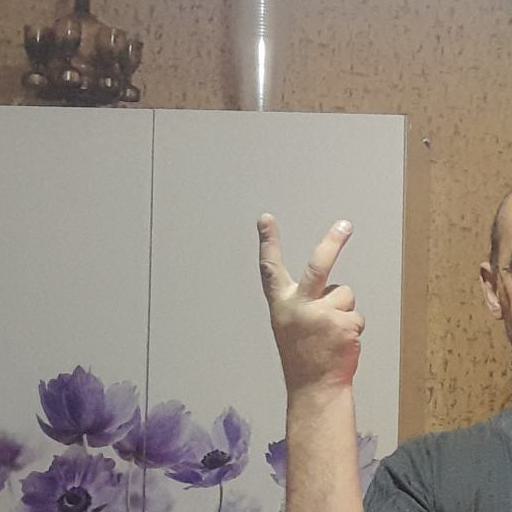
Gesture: peace_inverted